TNA Sacrifice (2005)

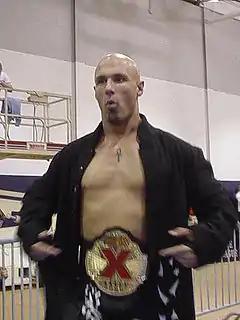
An adult white male wearing black trunks and jacket, no shirt, and a black, gold, and red championship belt at a wrestling event.

A six-man tag team match pitting the team of Chris Sabin, Shark Boy, and Sonjay Dutt against The Diamonds in the Rough (Elix Skipper, David Young, and Simon Diamond) was the first bout of the telecast. Its duration was 7 minutes and 21 seconds. Sabin won the encounter for his team by pinning Skipper with a small package pin.